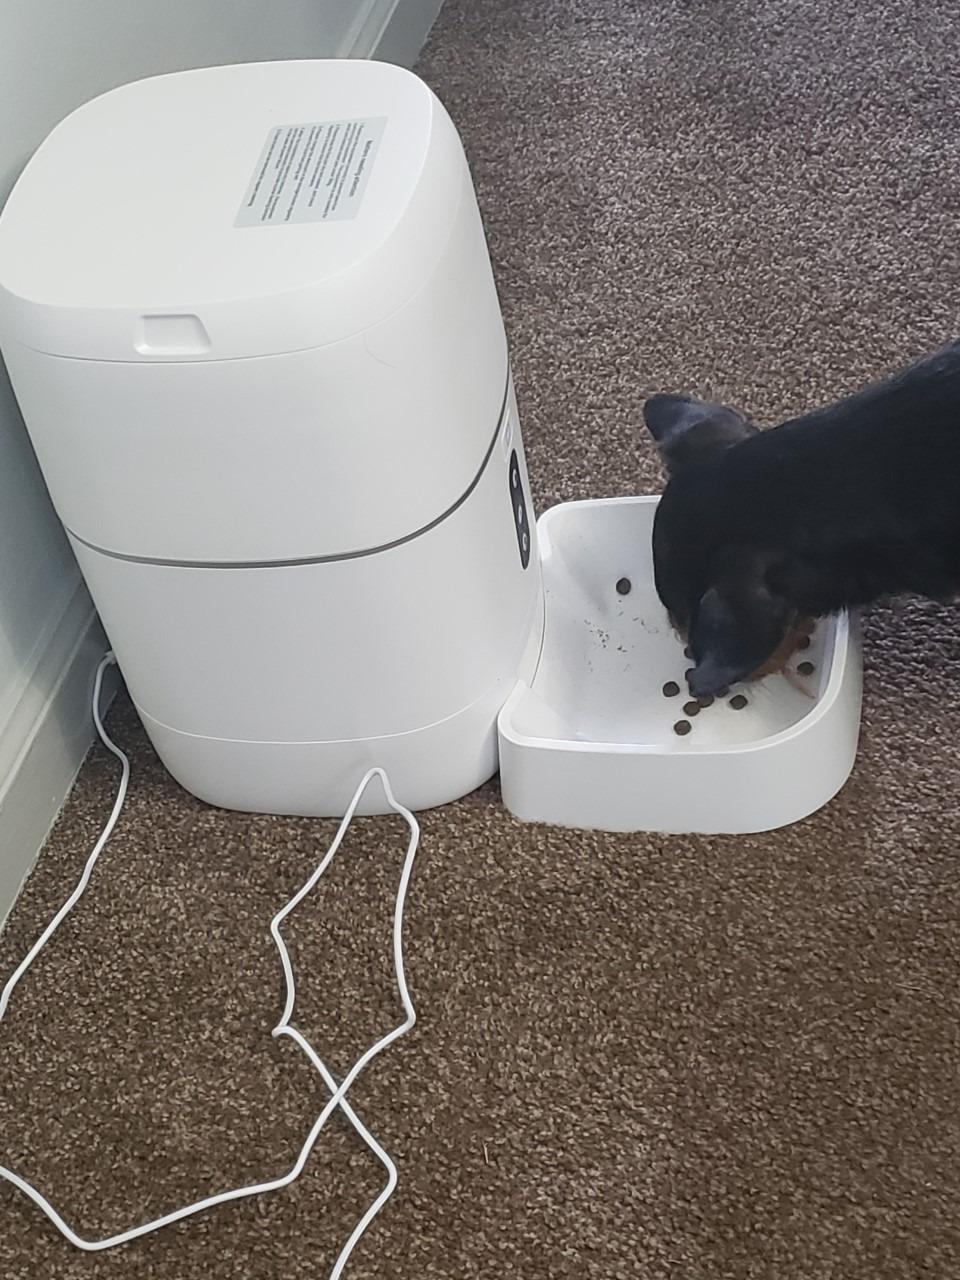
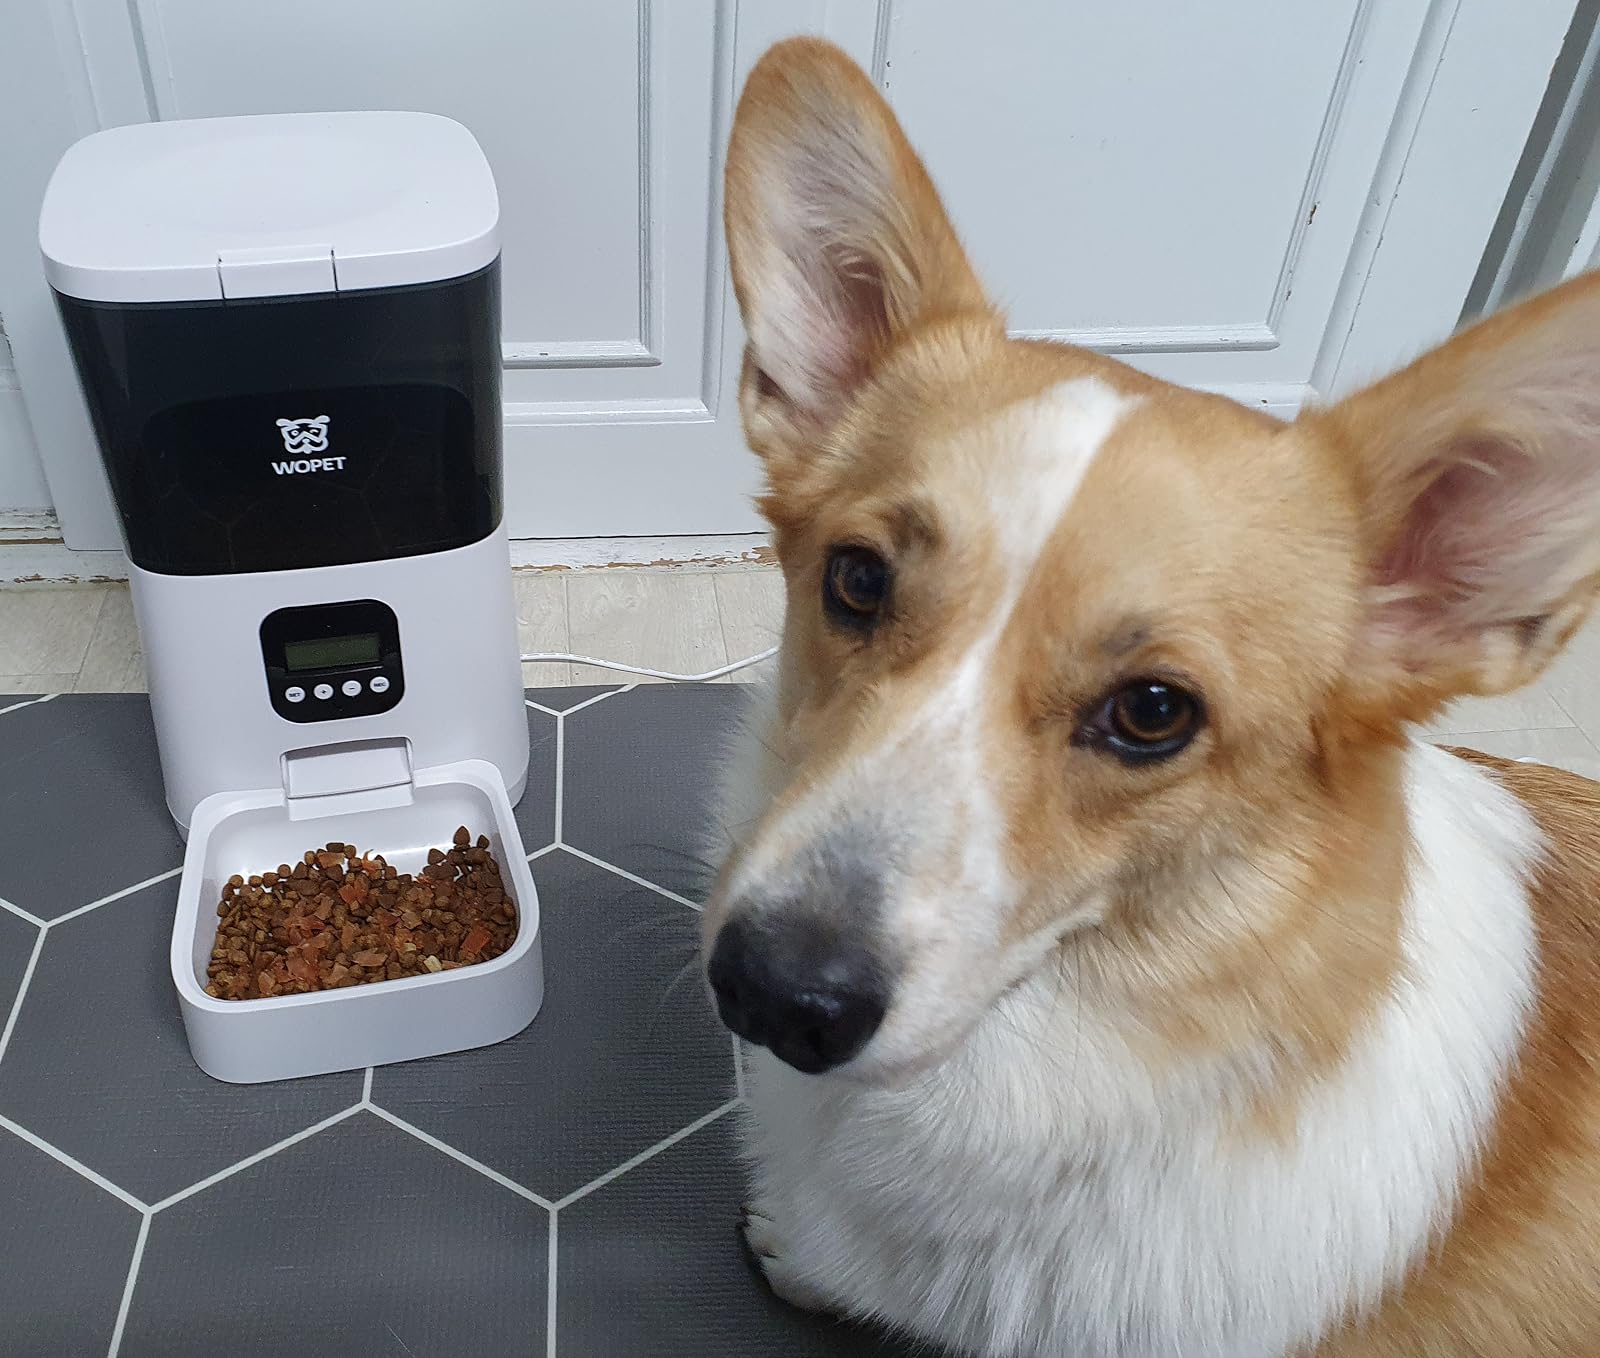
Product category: items_feeder
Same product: no